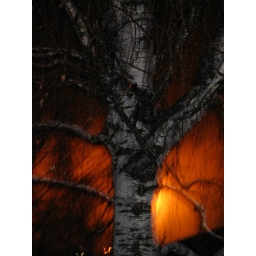
Birch tree starkly lit by orange glow of refinery flare; September 2006